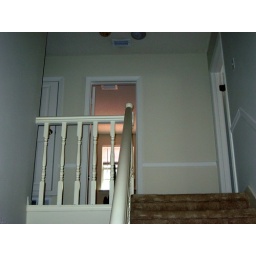
Red glow in the bathroom is reflection from the red roof below the window